Burg Thalberg

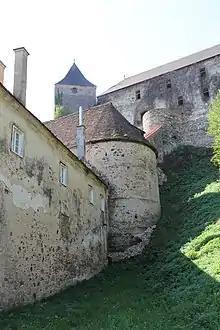
Thalberg Castle

Burg Thalberg is a high medieval castle in Styria, Austria. Burg Thalberg is above sea level. It is probably the best preserved Romanesque fortification in the country.